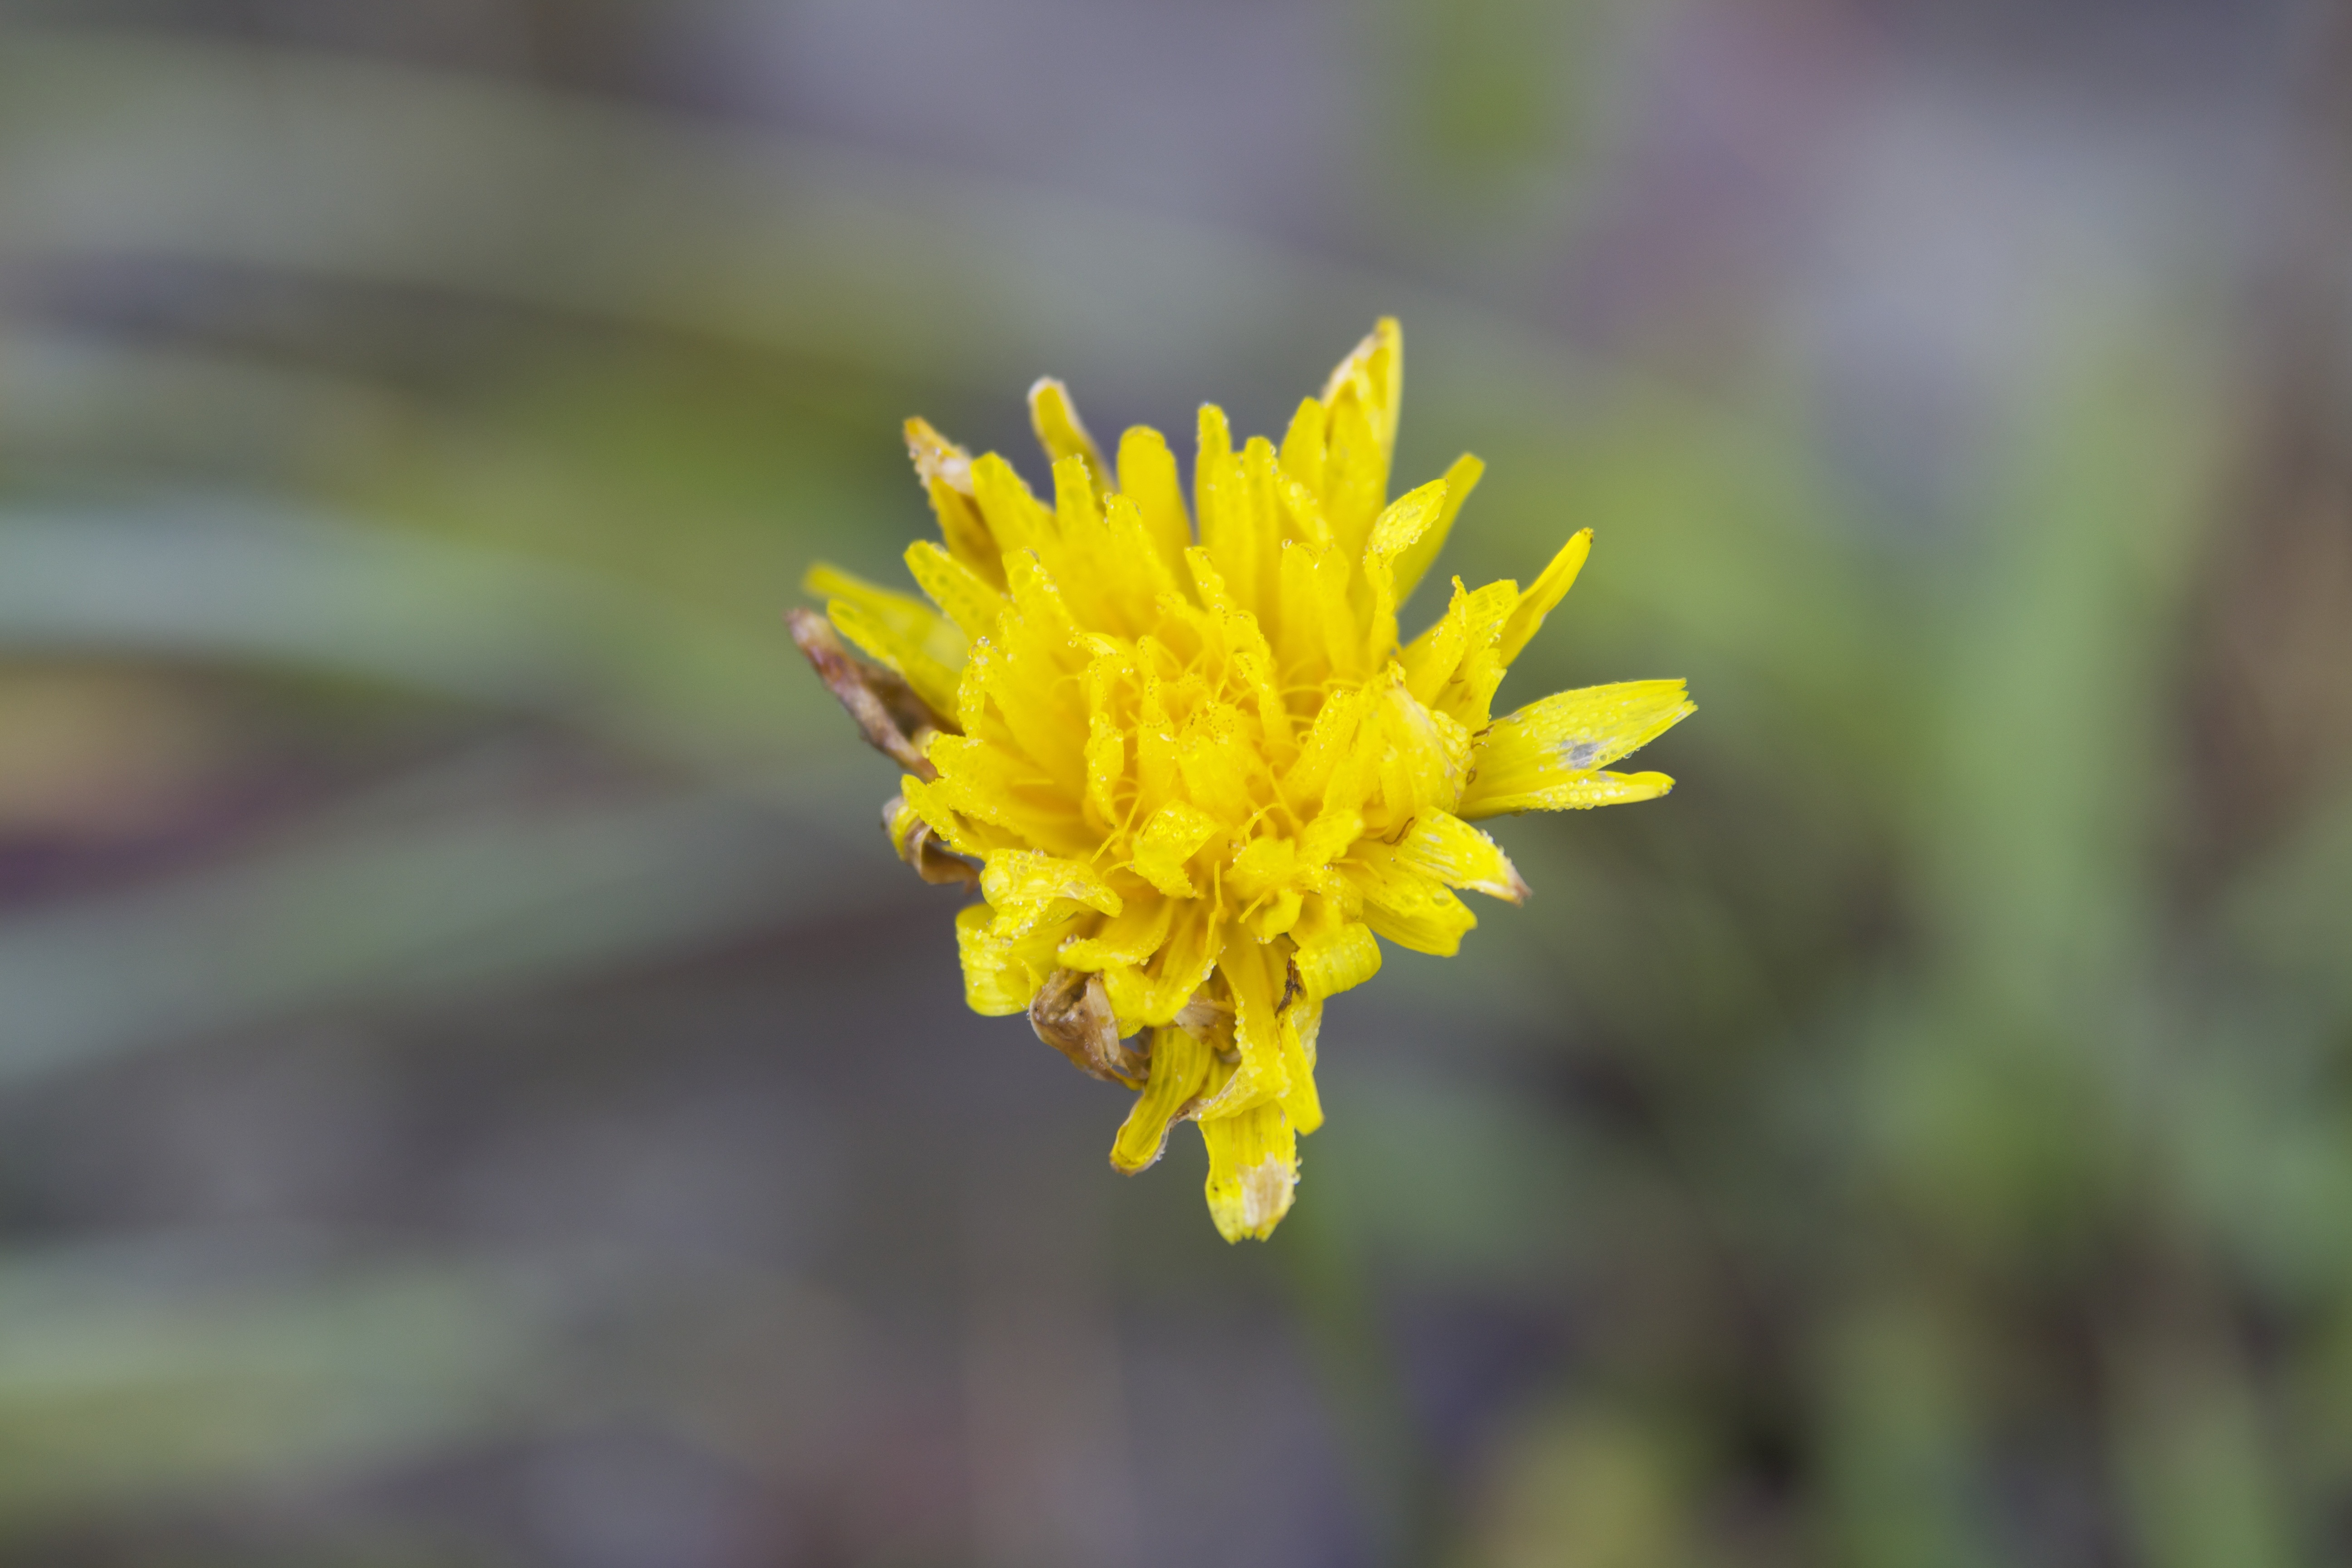
nature, blossom, plant, meadow, dandelion, sunlight, leaf, flower, petal, pollen, green, herb, macro, botany, yellow, flora, wildflower, close up, colors, nectar, macro photography, flowering plant, daisy family, plant stem, land plant